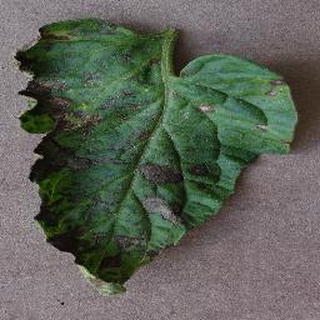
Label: tomato_early_blight